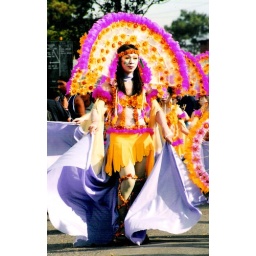
One of the flower dancers during the festival of flowers in Baguio City, an event celebrated in February.